Dock connector

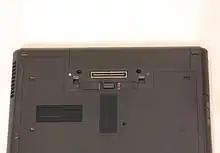
Dock connector on a 2011's HP EliteBook laptop

A dock connector is an electrical connector used to attach a mobile device simultaneously to multiple external resources. Dock connectors typically carry a variety of signals and power, through a single connector, to simplify the process of docking the device. A dock connector may be embedded in a mechanical fixture used to support or align the mobile device or may be at the end of a cable.